Jānis Buivids

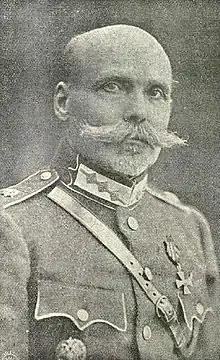

Jānis Buivids (Janis Buivydas) (8 September 1864 – 2 April 1937) was a general in the Latvian Army. He participated in World War I and the Russian Civil War.